Southwest Inn fire

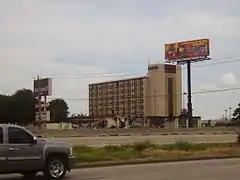
Southwest Inn after the fire

The Southwest Inn fire in Houston, Texas on May 31, 2013 was a fire in an Indian restaurant that spread to an adjoining hotel. The fire claimed the biggest casualty loss for the Houston Fire Department since its inception. Four firefighters were killed and 13 others were injured that day while fighting the five-alarm fire at the Southwest Inn located in Southwest Houston. On March 7, 2017, Captain Bill Dowling, who lost both his legs battling the fire in 2013, died of complications (pneumonia or cellulitis) from his line-of-duty injuries.